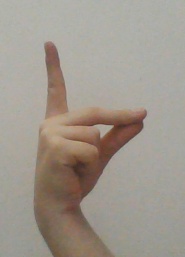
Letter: ta